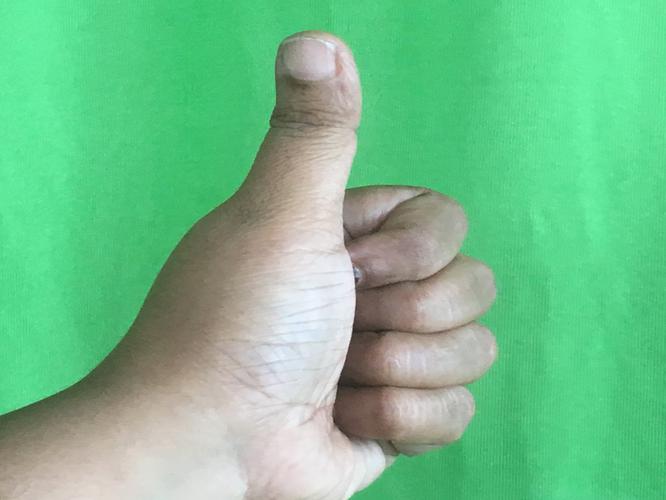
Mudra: Sikharam
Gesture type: single_hand